Chronicles of Elyria

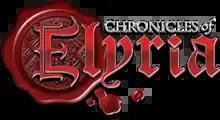

Chronicles of Elyria is a planned massively multiplayer online role-playing game for Microsoft Windows that has been in development by Soulbound Studios since 2016. Production started after an initially successful crowdfunding campaign on Kickstarter that raised $1.3 million. The studio subsequently raised an additional $7.7m via their website. The game was originally marked for an estimated December 2017 release, but this target was not met and nor have any subsequent timelines. In 2020 the studio announced that it would close, and laid-off all of its staff. It subsequently reopened later the same year.